Leeton, New South Wales

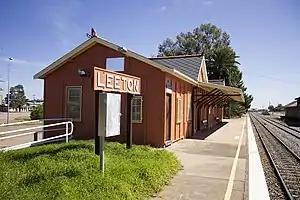
Leeton railway station sign

Rice growing became a major industry during World War II, under government promotion to help supply food for troops. A number of local farmers, such as teenager Norm Houghton, pioneered the planting of new varieties to suit the local conditions. The Irrigana Festival began in 1959 as a biennial event but was short lived due to a lack of strong publicity value. The name "Irrigana" was chosen from a competition in the Murrumbidgee Irrigator. In 1970 a similar festival returned in the town, known as the "Rice Bowl Festival", and by 1988 the festival was renamed to "Sunwhite Rice Festival" with sponsorship from SunRice.